Foreign relations of India

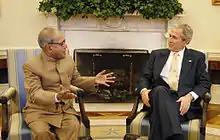
Pranab Mukherjee, the former Finance Minister of India and former President of India with former US President George W. Bush in 2008.

India's second prime minister, Lal Bahadur Shastri (1964–66), expanded the Prime Minister's Office (sometimes called the Prime Minister's Secretariat) and enlarged its powers. By the 1970s, the Office of the Prime Minister had become the de facto coordinator and supra-ministry of the Indian government. The enhanced role of the office strengthened the prime minister's control over foreign policymaking at the expense of the Ministry of External Affairs. Advisers in the office provided channels of information and policy recommendations in addition to those offered by the Ministry of External Affairs. A subordinate part of the office—the Research and Analysis Wing (RAW)—functioned in ways that significantly expanded the information available to the prime minister and his advisers. The RAW gathered intelligence, provided intelligence analysis to the Office of the Prime Minister, and conducted covert operations abroad.